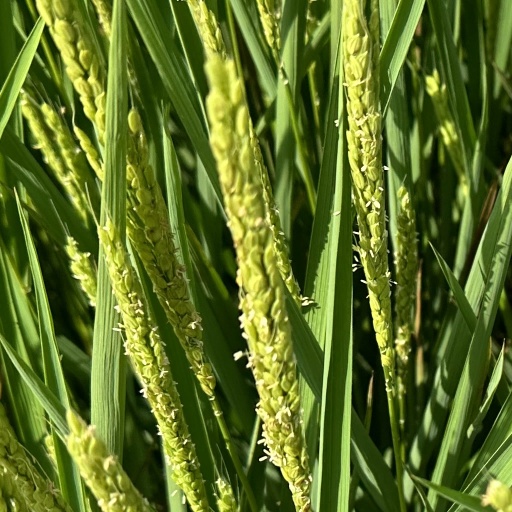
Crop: rice